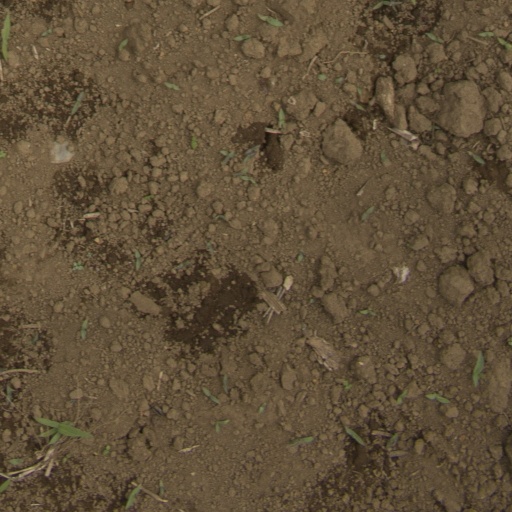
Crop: Jerusalem artichoke